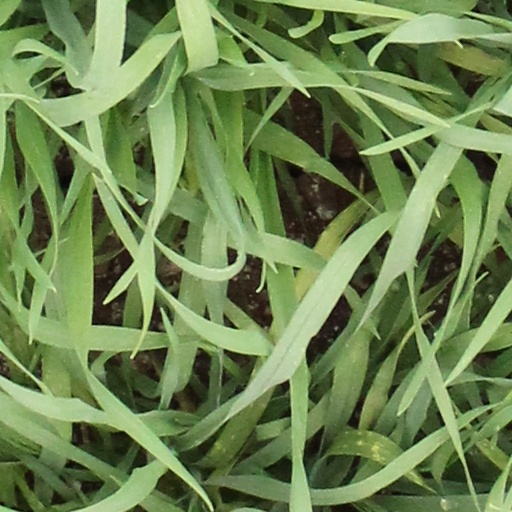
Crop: wheat